Kreuzkirche, Dresden

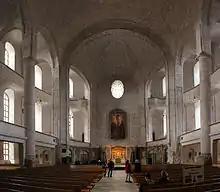
Interior in 2011

The church was heavily damaged by Prussian cannonade during the Seven Years' War, with its Late Gothic choir almost completely destroyed. After the war, the Dresden master builder Johann George Schmidt (1707–1774) set up plans for a Baroque reconstruction, which however were opposed by contemporary architects of the Neoclassicist school following Zacharias Longuelune (1669–1748). Prince Francis Xavier of Saxony backed Schmidt and laid the foundation stone in 1764, nevertheless, after the preserved westwork collapsed in 1765, Schmidt had to accept the Neoclassicist chief architect Friedrich August Krubsacius (1718–1789) as adviser. Choir and steeple were accomplished in 1788, the new church was consecrated in 1792 and construction works finished in 1800.